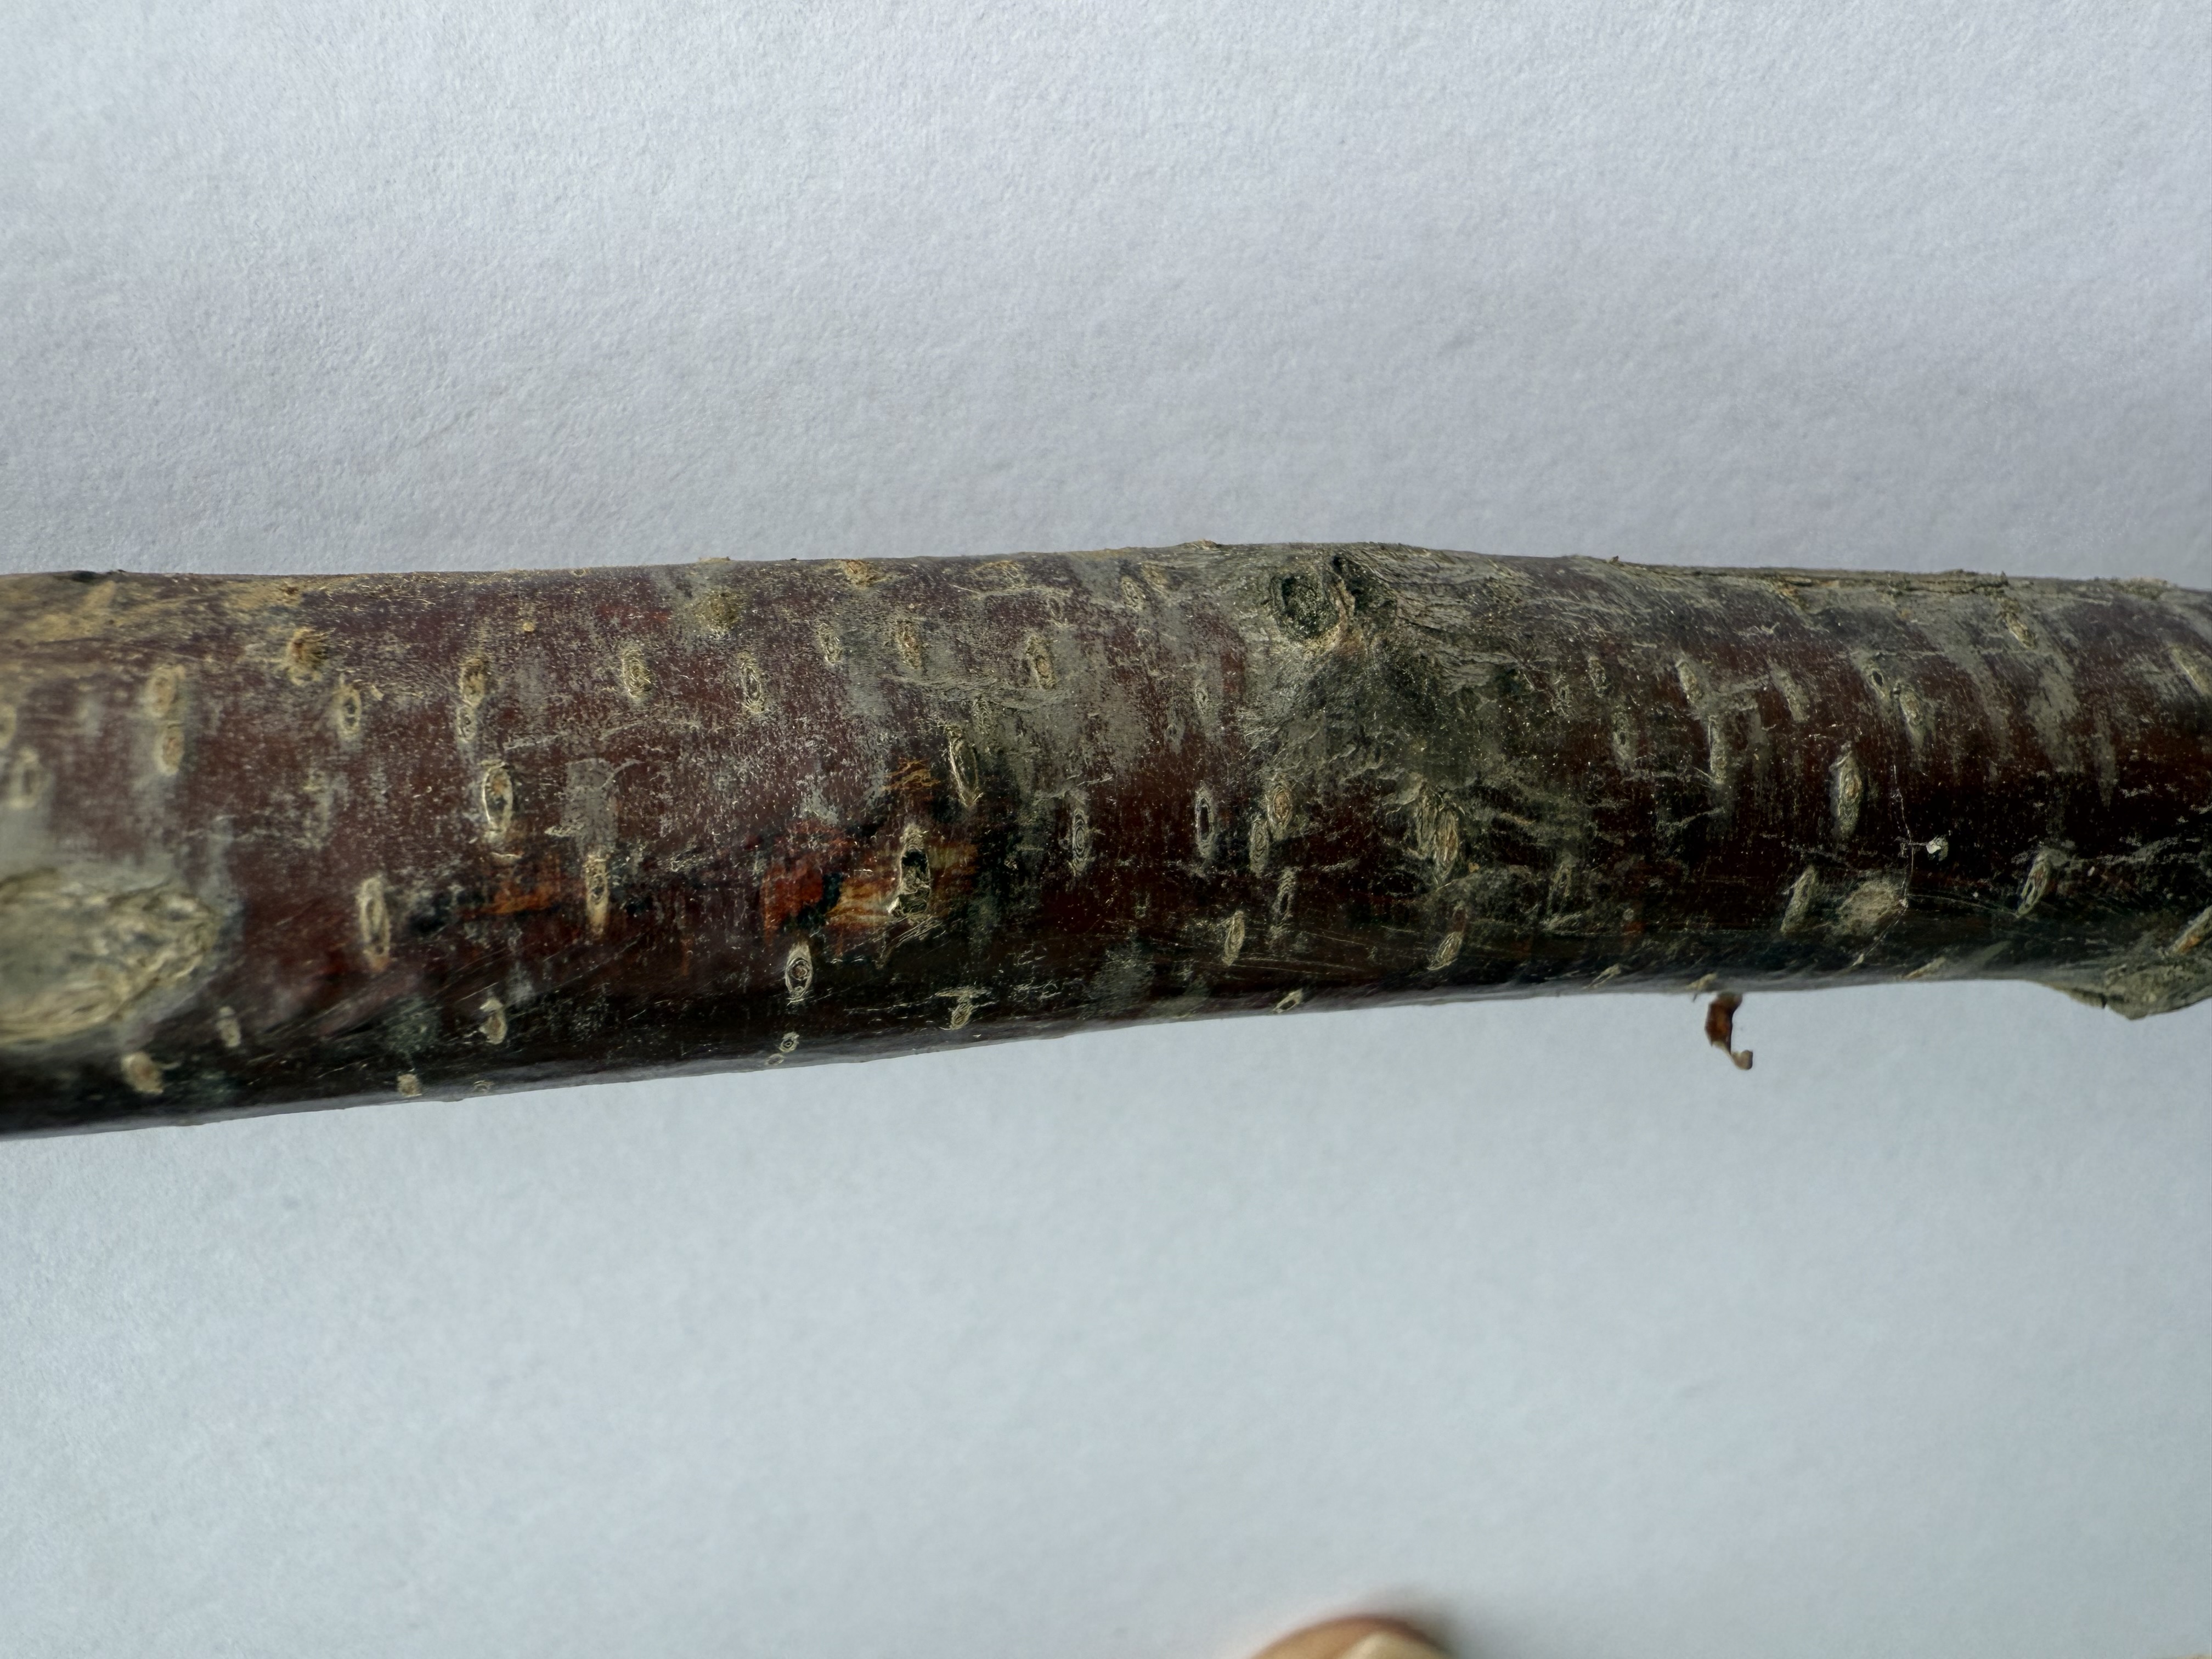
Variety: Kutahya Sour Cherry